Picture archiving and communication system

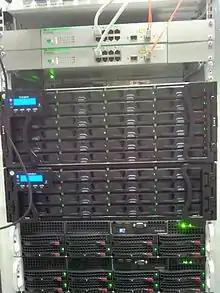
PACS-Server with 35-terabyte RAID Archive and high-speed fiber optic switch

Digital medical images are typically stored locally on a PACS for retrieval. It is important (and required in the United States by the Security Rule's Administrative Safeguards section of HIPAA) that facilities have a means of recovering images in the event of an error or disaster.